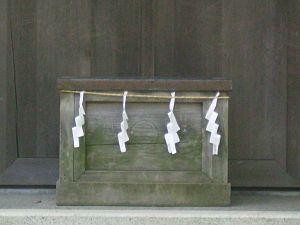
Le kirigami, est le nom japonais de l'art du coupage de papier. On parle également de kirie, terme se différenciant du kirigami par l'absence de pliage.